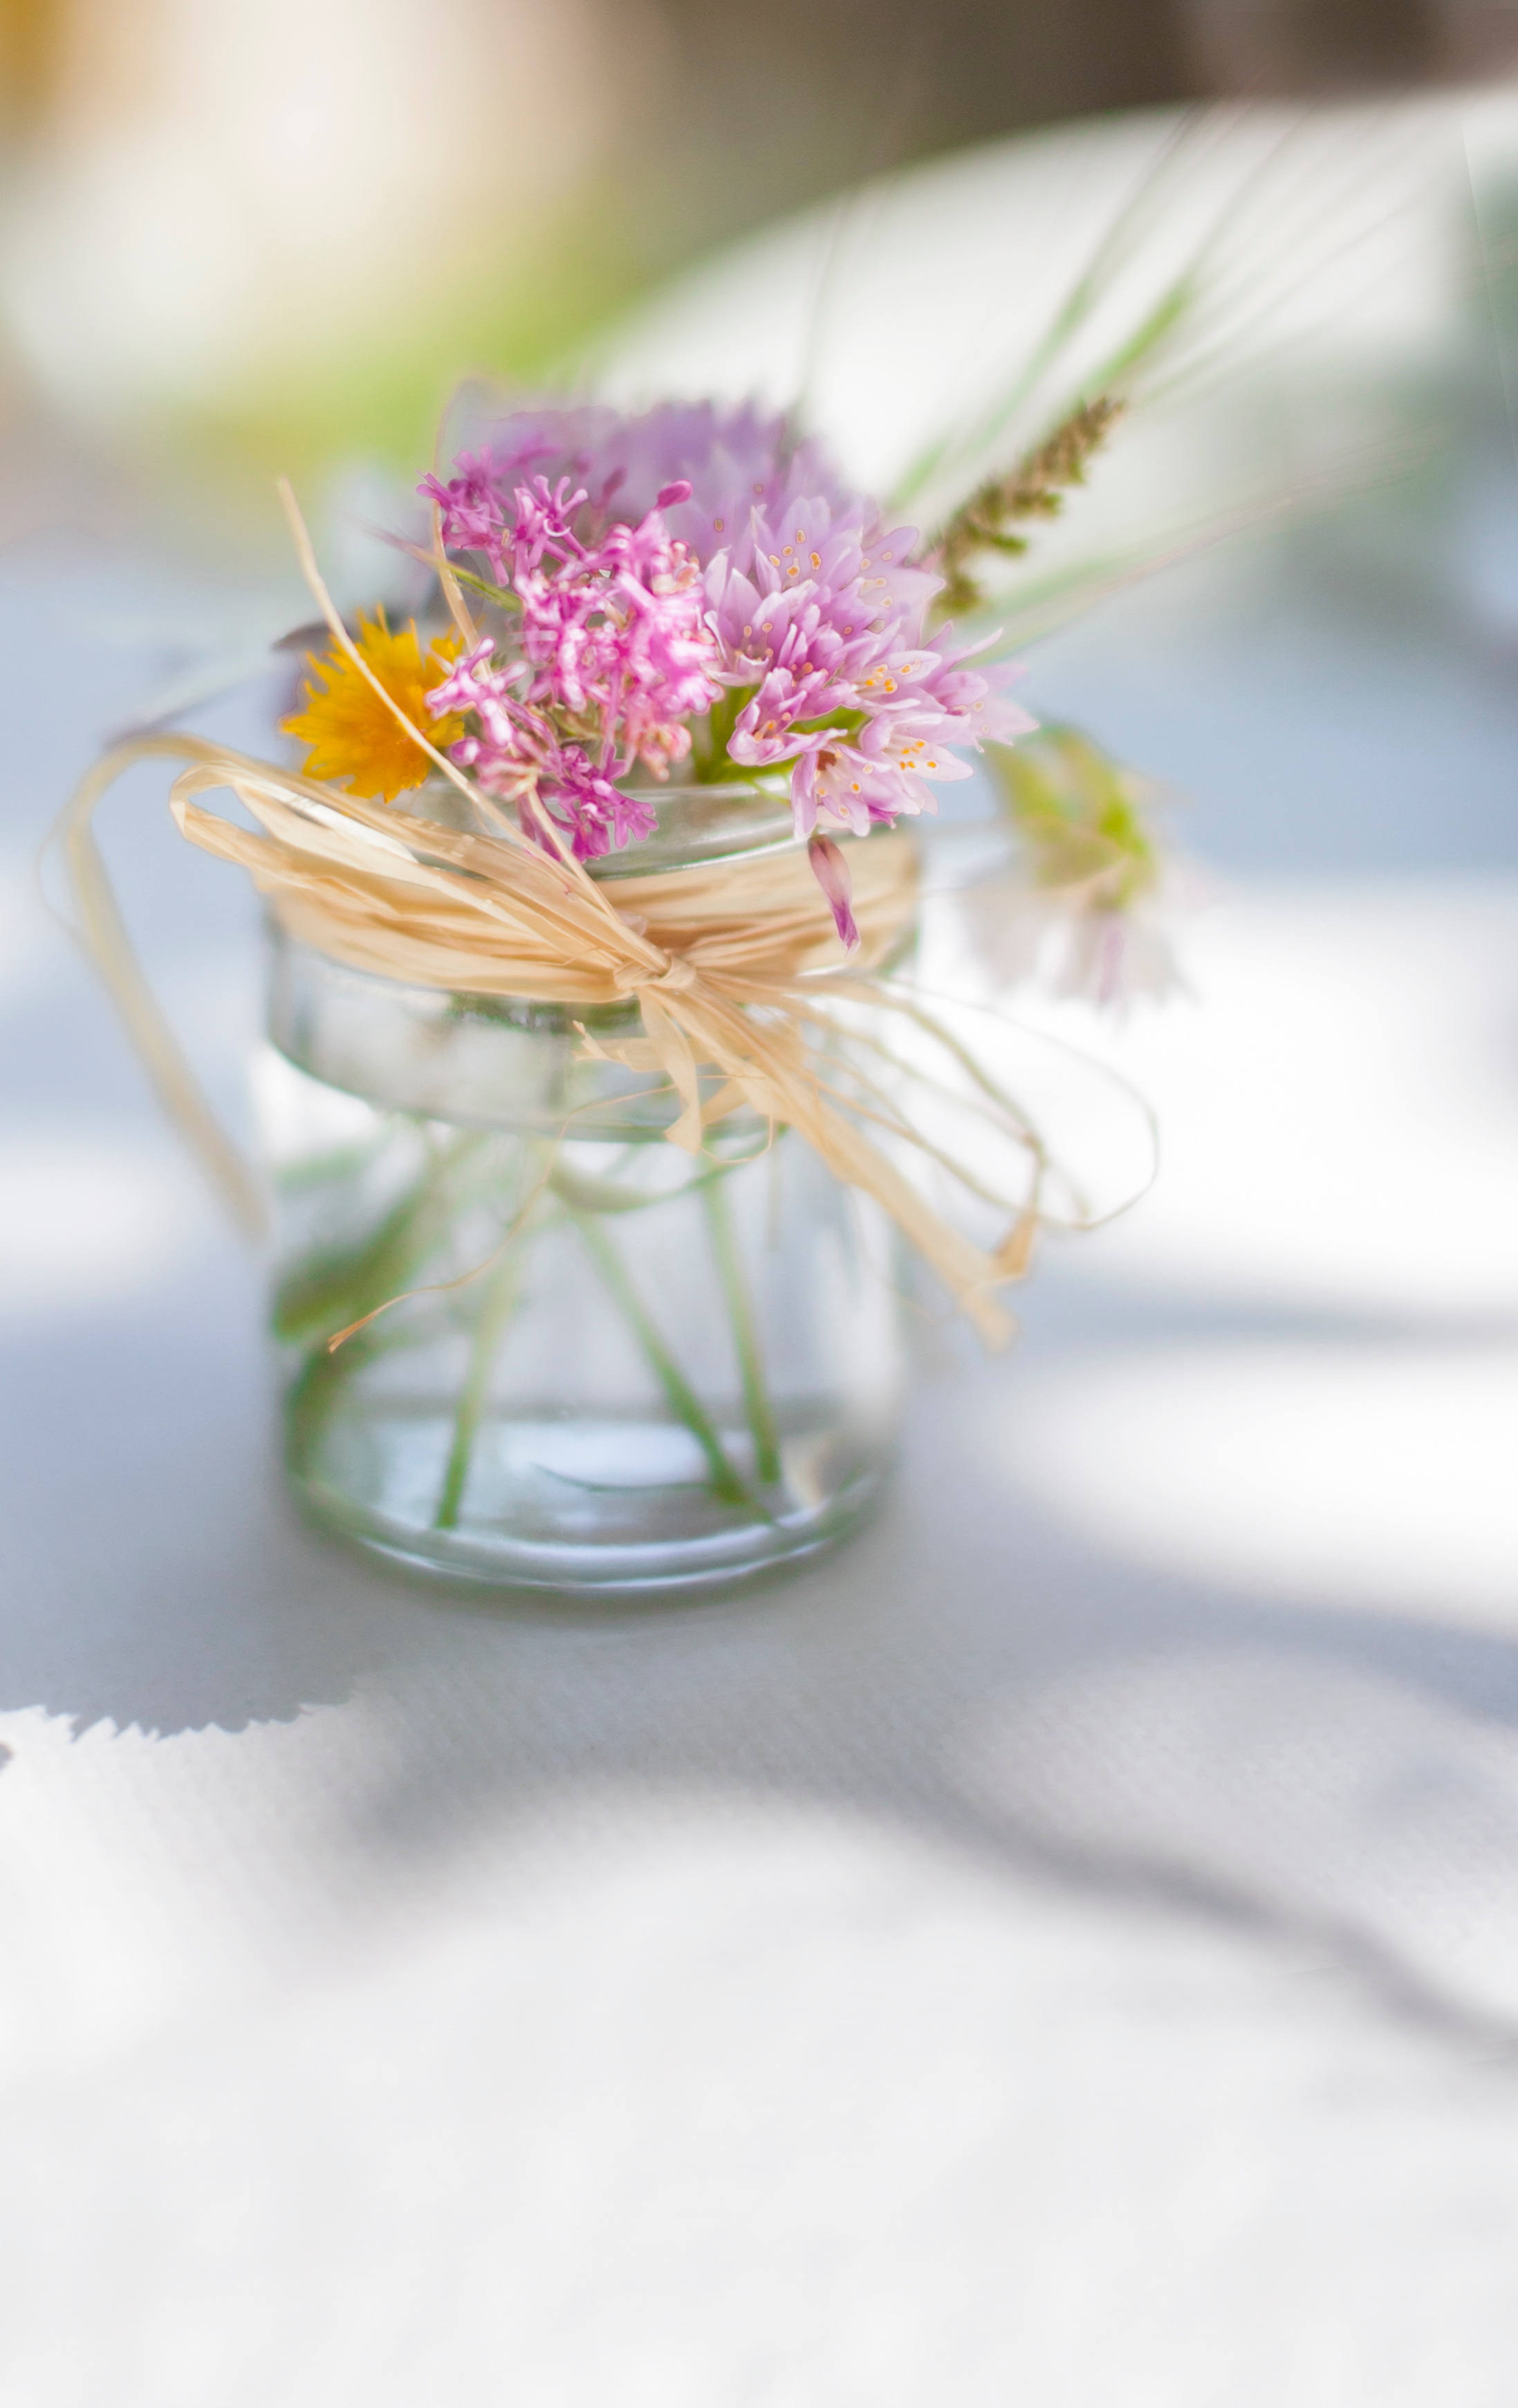
plant, flower, petal, spring, green, flora, close up, floristry, macro photography, flower bouquet, floral design, centrepiece, flower arranging